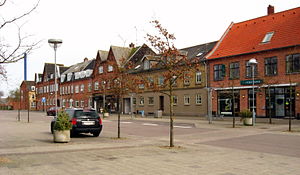
Vrå (Hjørring Kommune)
Vrå
Vrå er en stationsby i Vendsyssel med 2.474 indbyggere, beliggende i Vrå Sogn. Byen ligger i Hjørring Kommune og hører til Region Nordjylland.